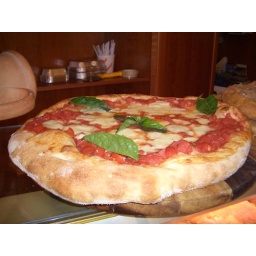
This was a pizza in a window of a restaurant that looked so amazing it deserved a photo